Matisse (Mexican band)

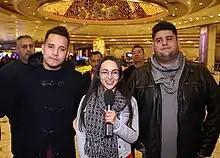
Matisse at 16th Latin Grammy Awards in 2015

Matisse is a Mexican pop band consisting of Pablo Preciado (born 1988), Román Torres (born 1987), and Melissa Robles (born 1989).